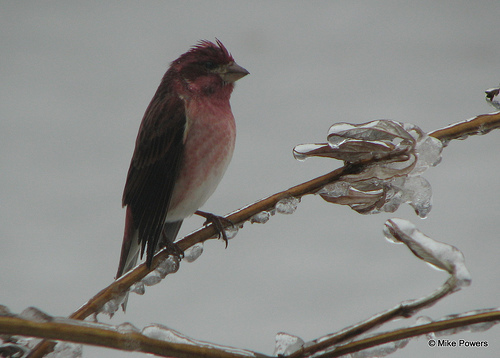
the bird is red with a white abdomen and rump and a small pointed bill.
this bird is black with red and has a very short beak.
this bird has a pink head with a mohawk at the crown, pink going down its breast and down to its tail, white belly and gray wings.
this bird has a speckled pink belly and breast with a short pointy bill.
bird with gray beak, black eye, tarsus, feet and wings, white belly and abdomen, and pink throata light grey bird, with black wings and crown, with a short bill.
this bird has a red and white patterned breast with a white belly, brown wings and back, along with a red spiculated crown, and a sharp, pointed, beak.
this small bird has a bunch of red specks on its chest with dark brown wings.
this bird has a red crest and a short beak.
this bird has a red crown that bleeds down to its breast with a white underbelly, its wings and tail are black.
Species: Purple Finch